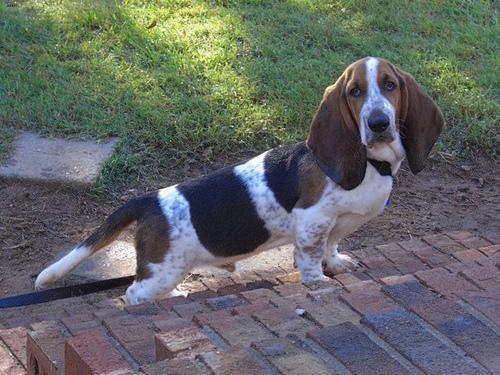
basset hound